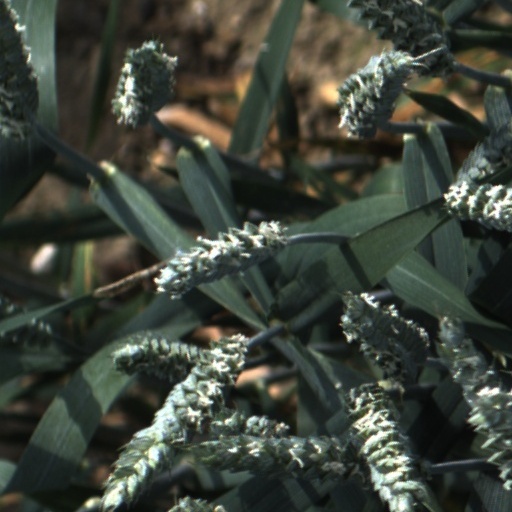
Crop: wheat